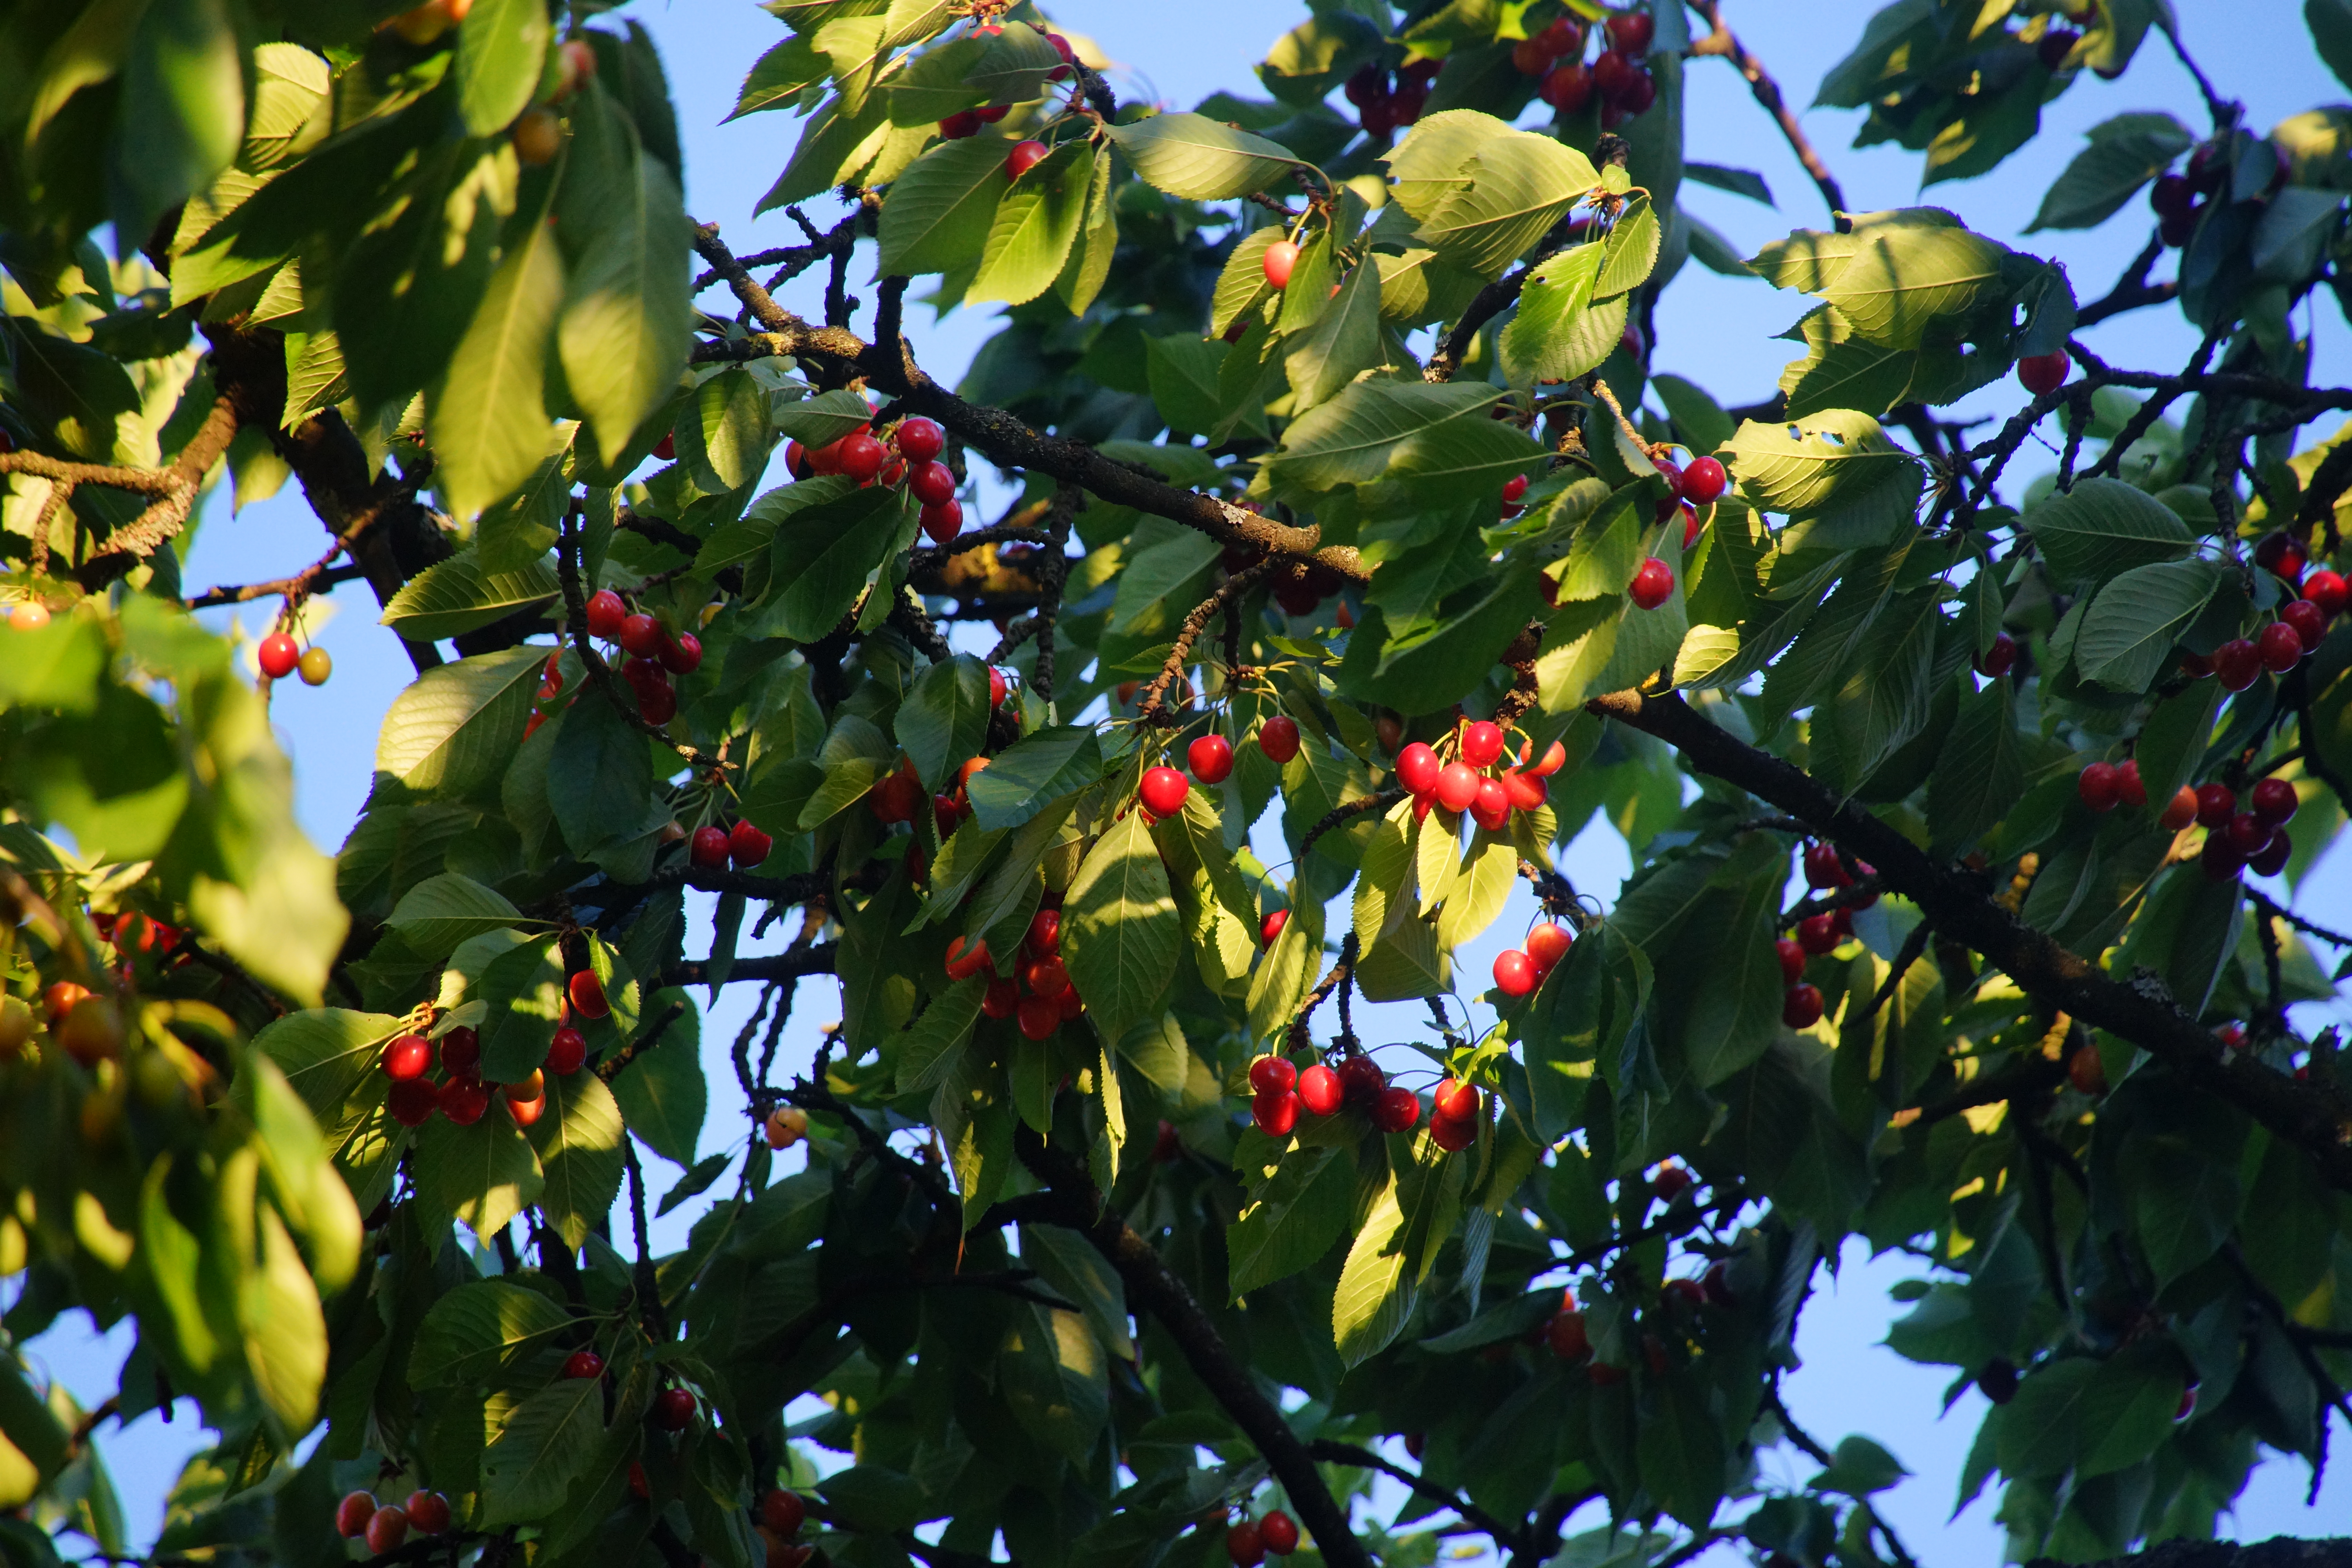
cherry, tree, nature, fruits, flowering plant, plant, fruit tree, flower, fruit, woody plant, leaf, food, branch, produce, sorbus